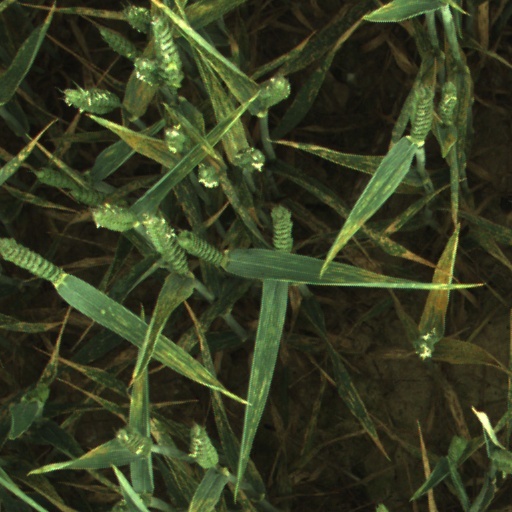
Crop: wheat